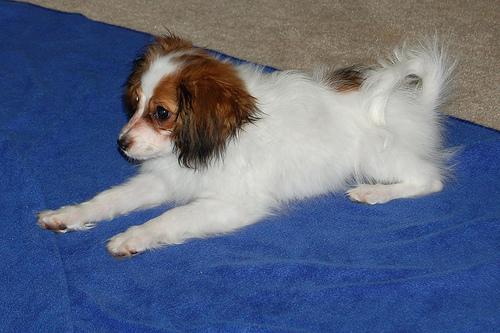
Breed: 806-n000129-papillon